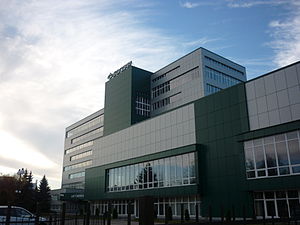
Petro Porosjenko / Erhvervskarriere / Forretningsimperiet
Petro Oleksíjovytj Porosjenko er Ukraines præsident, ukrainsk oligark og politiker. Porosjenko er tidligere udenrigsminister og minister for handel og økonomisk udvikling, og er omtalt som en af de mest indflydelsesrige personer i ukrainsk politik. Fra februar 2007 til marts 2012 var Porosjenko leder af Ukraines nationalbanks bestyrelse. Porosjenko blev valgt til præsident den 25. maj 2014 med mere end 54 % af stemmerne i første runde, og undgik dermed en anden valgrunde.